Hellenoturkism

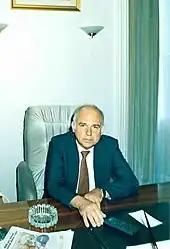
Dimitri Kitsikis at his office inside the Çankaya Köşkü Presidential Mansion in Ankara, Turkey, 1990, when he was an adviser to Turkish President Turgut Özal.

Hellenoturkism is a political concept that encompasses two things: a fact of civilization (i.e. the co-habitation and interdependence, since the 11th century) of the Greek and Turkish peoples and cultures, and a political ideology based on the above civilizational phenomenon, which aims at establishing a Hellenic–Turkish political ensemble, national, and cultural identity.